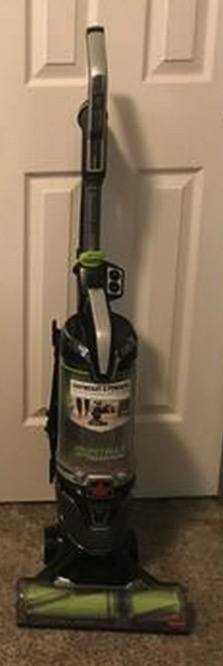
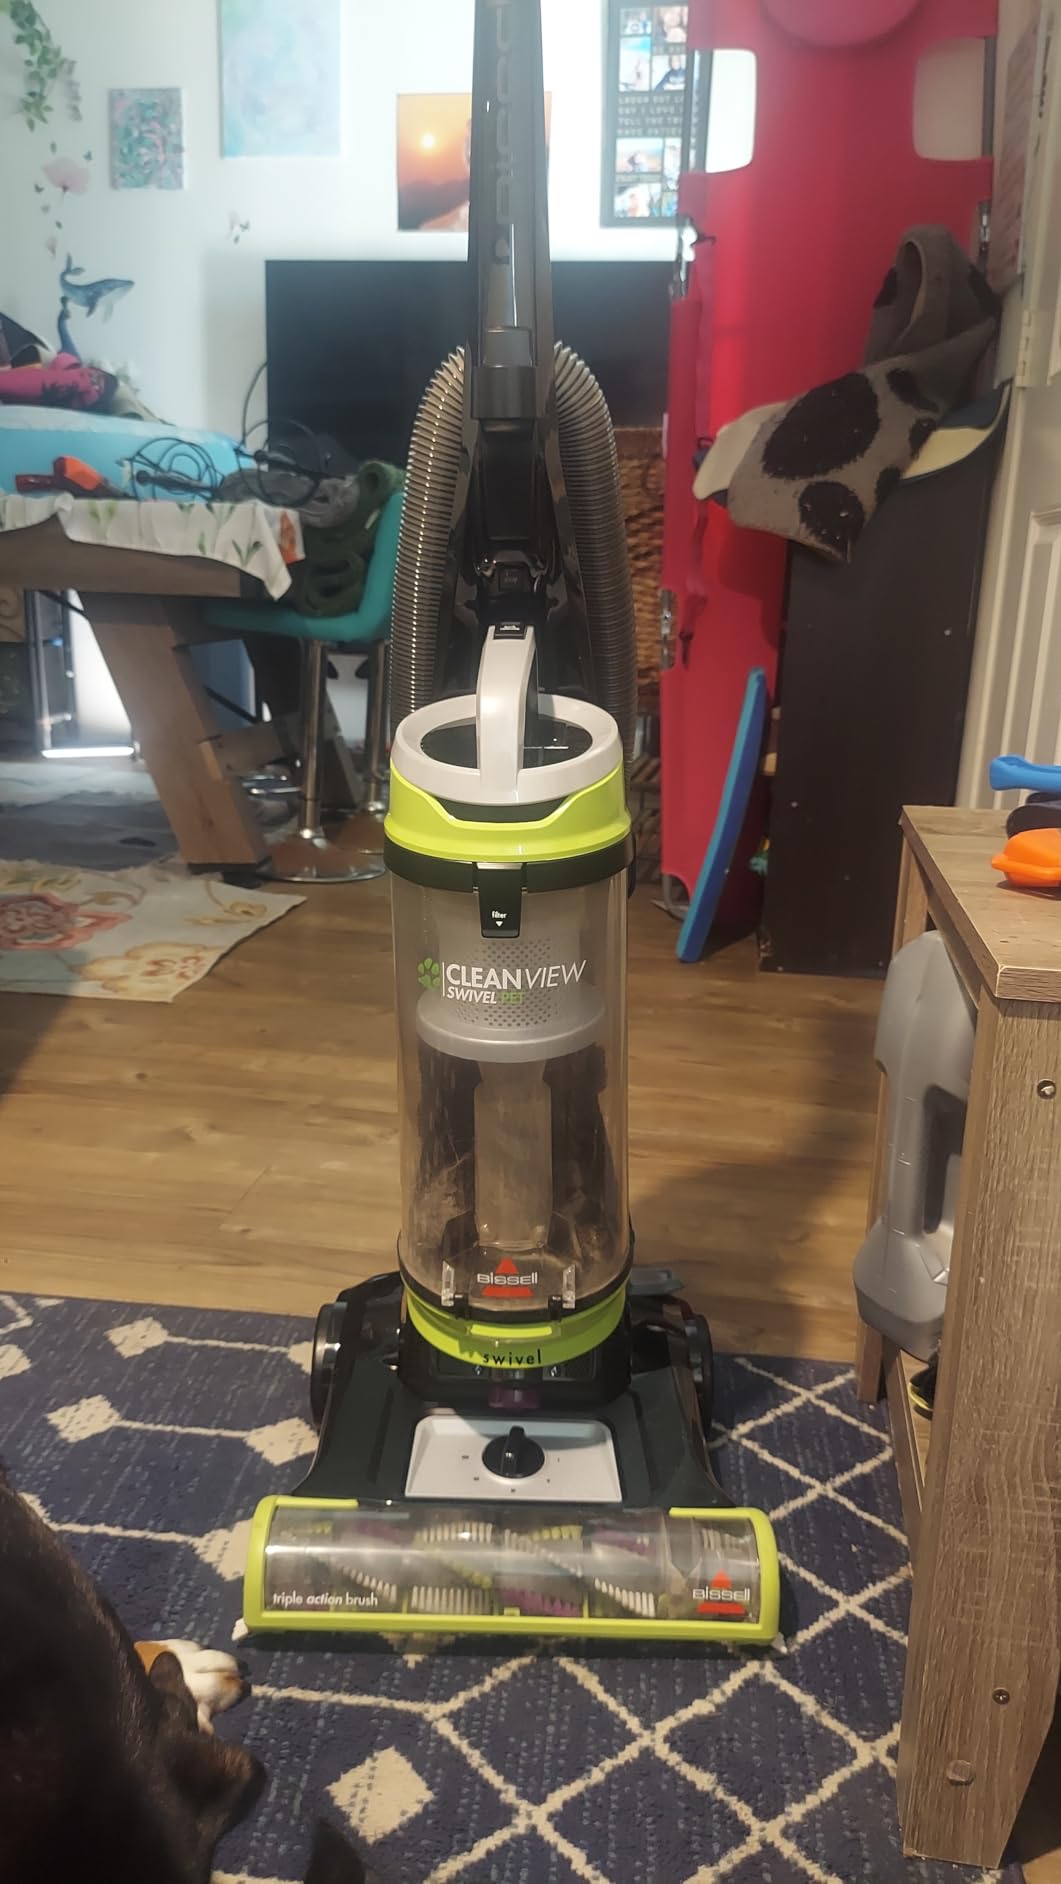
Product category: items_vacuum
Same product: no